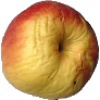
Label: red_yellow_apple